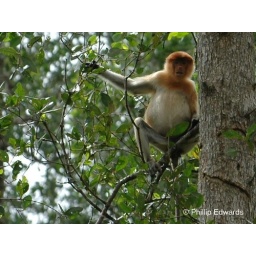
Proboscis monkey taken from a boat on the Kinabatangan River tributary, near Sukau.